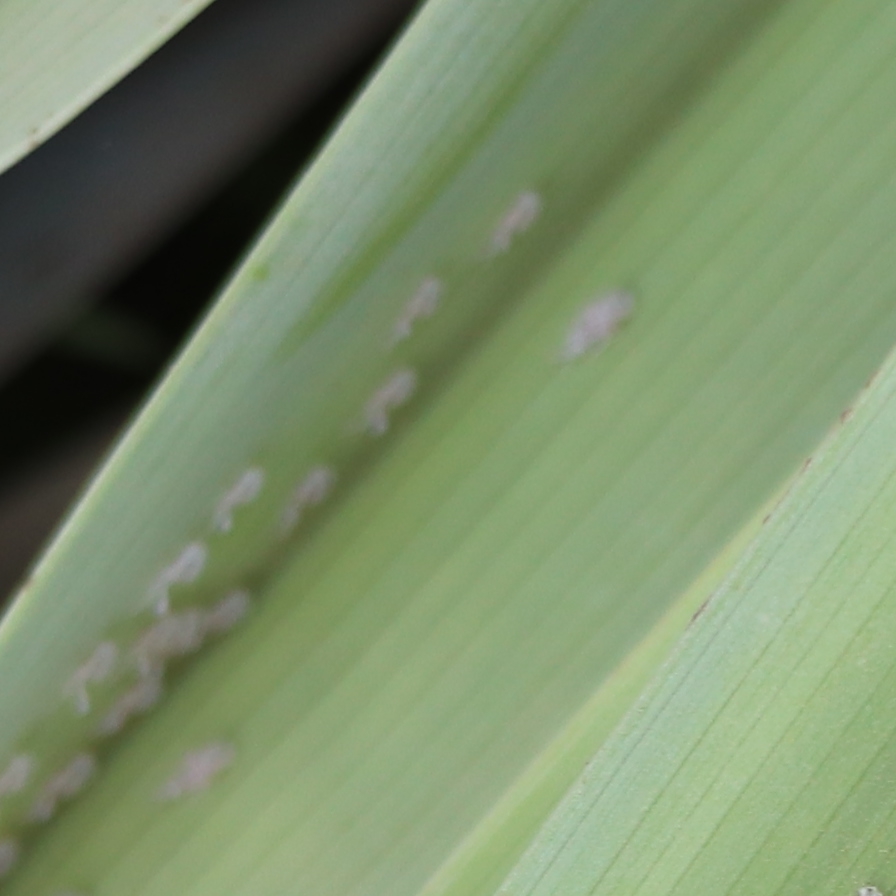
Label: Bug